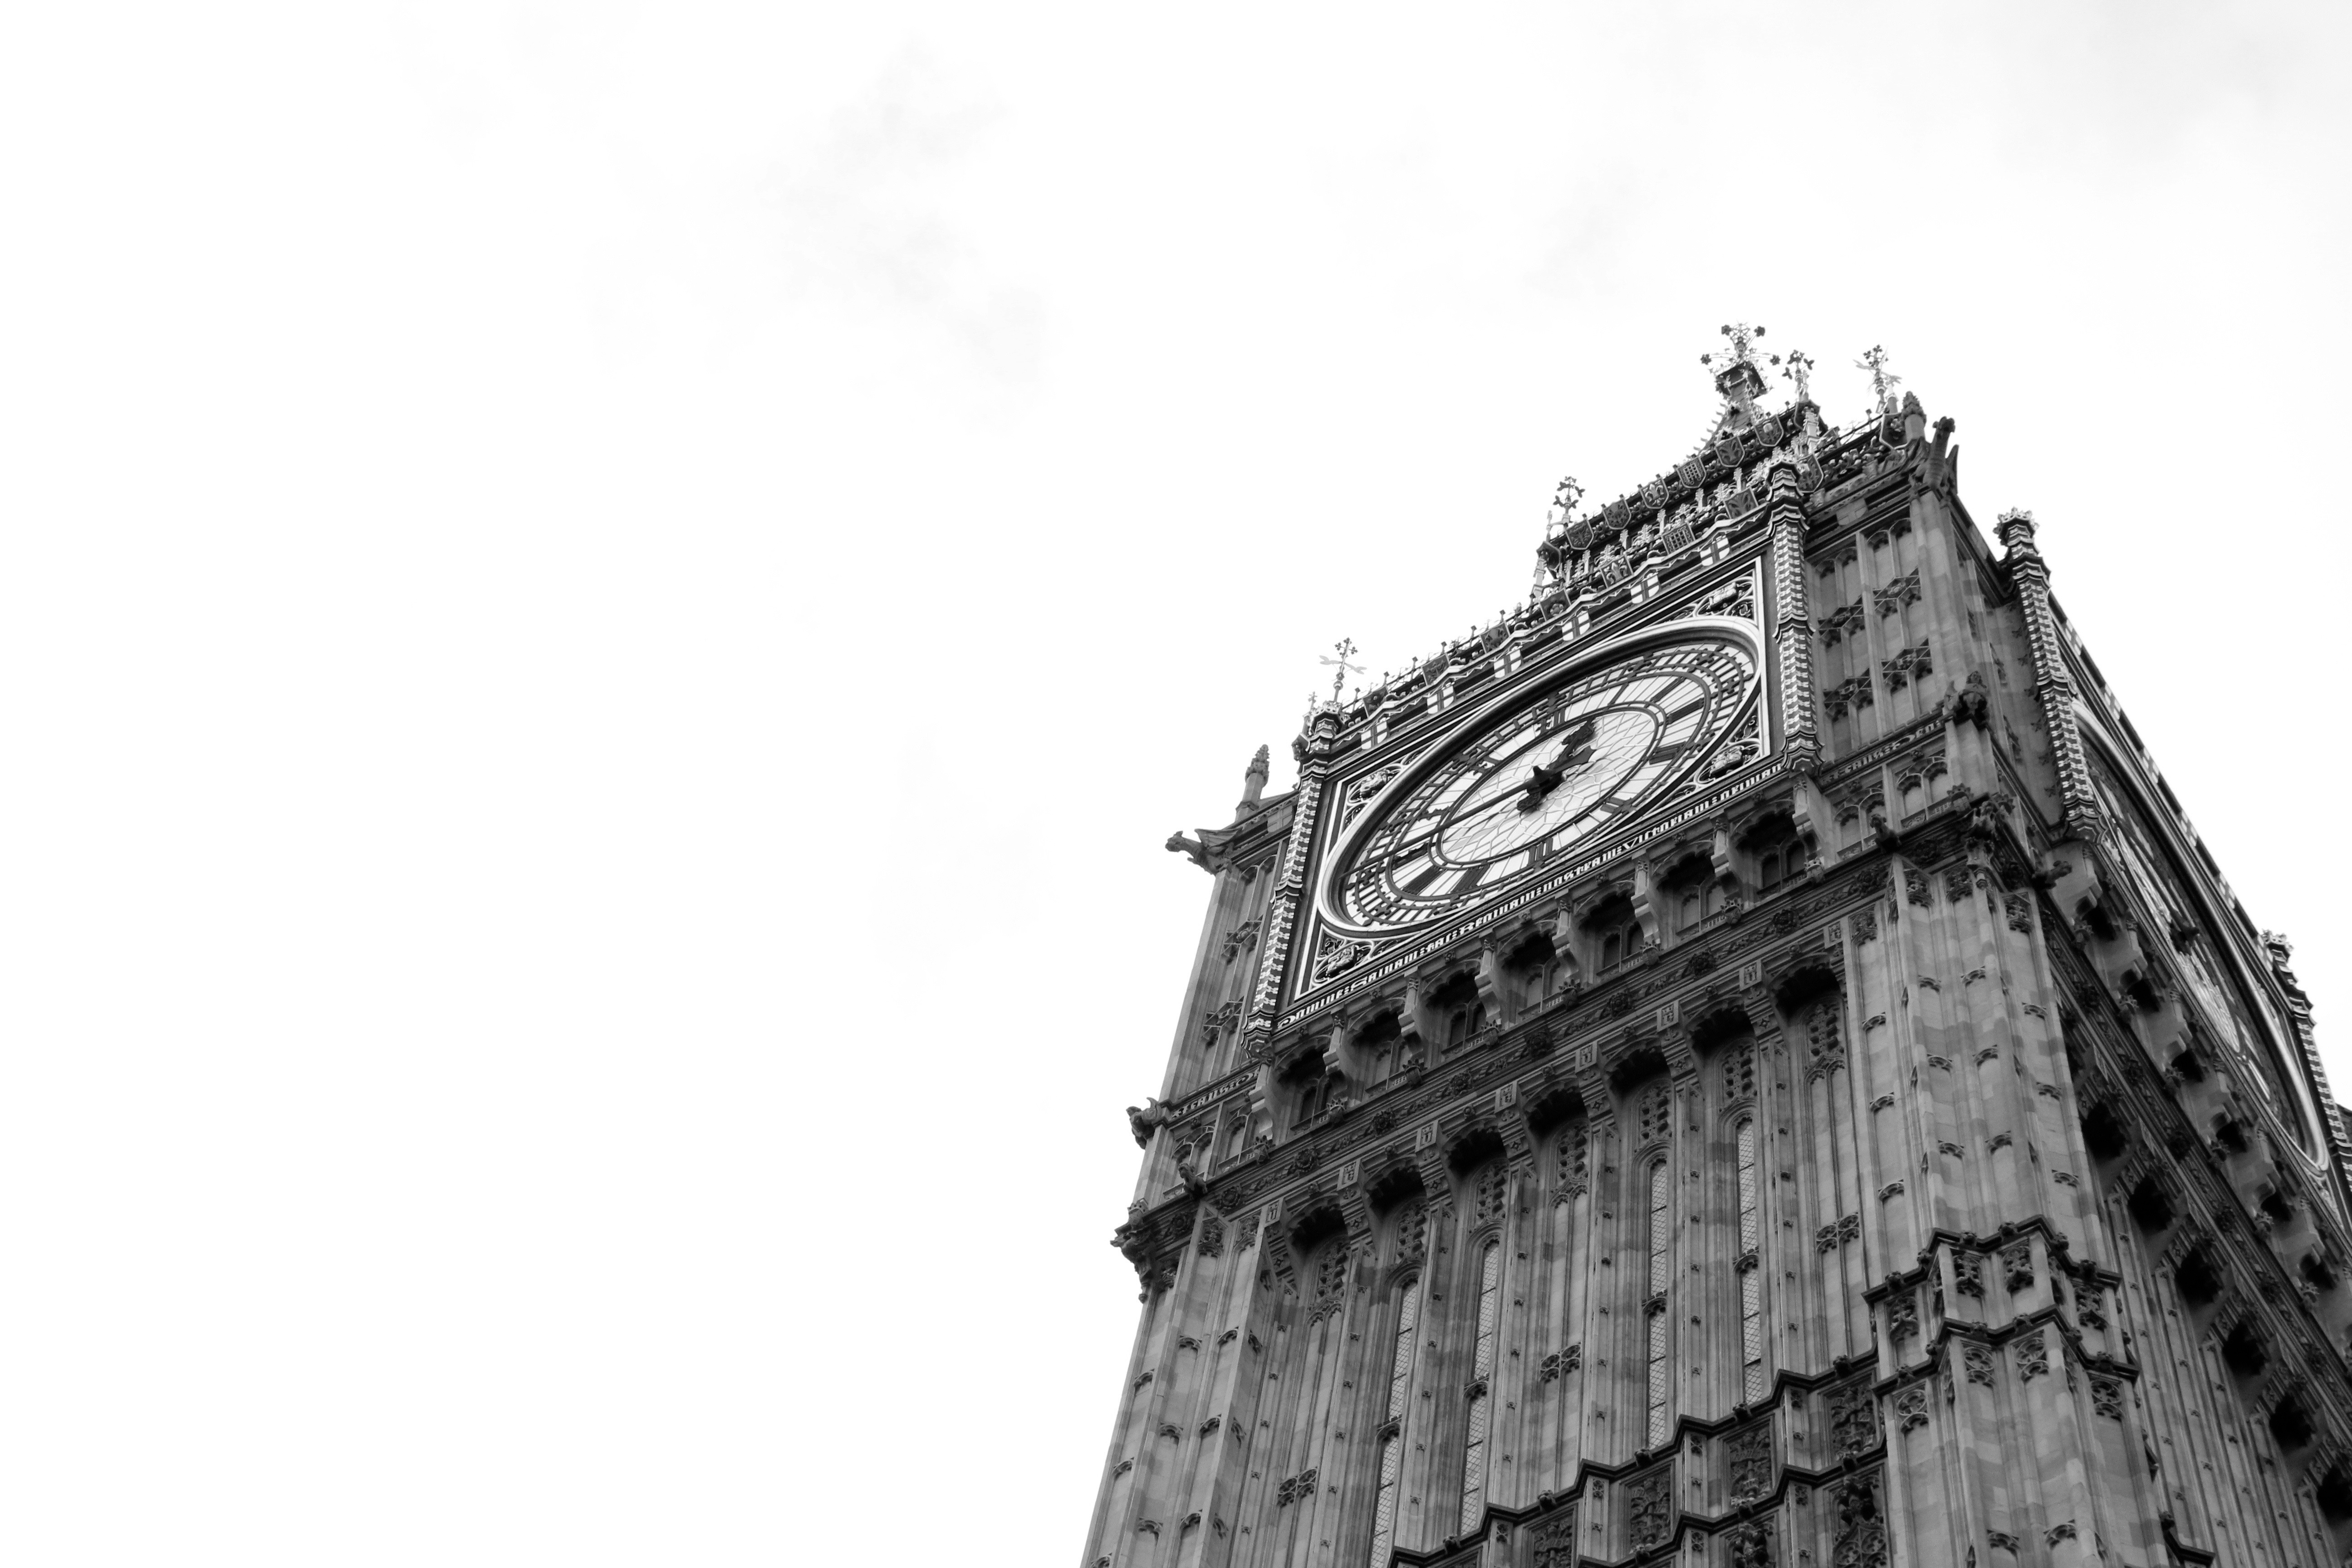
black and white, skyscraper, tower, landmark, facade, monochrome, monochrome photography